Manuel Vidrio

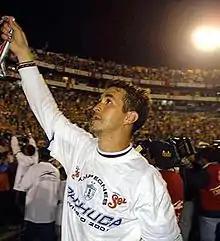
Vidrio in 2001

Manuel Vidrio Solís (born 23 August 1972) is a Mexican former professional footballer who played as a centre-back.